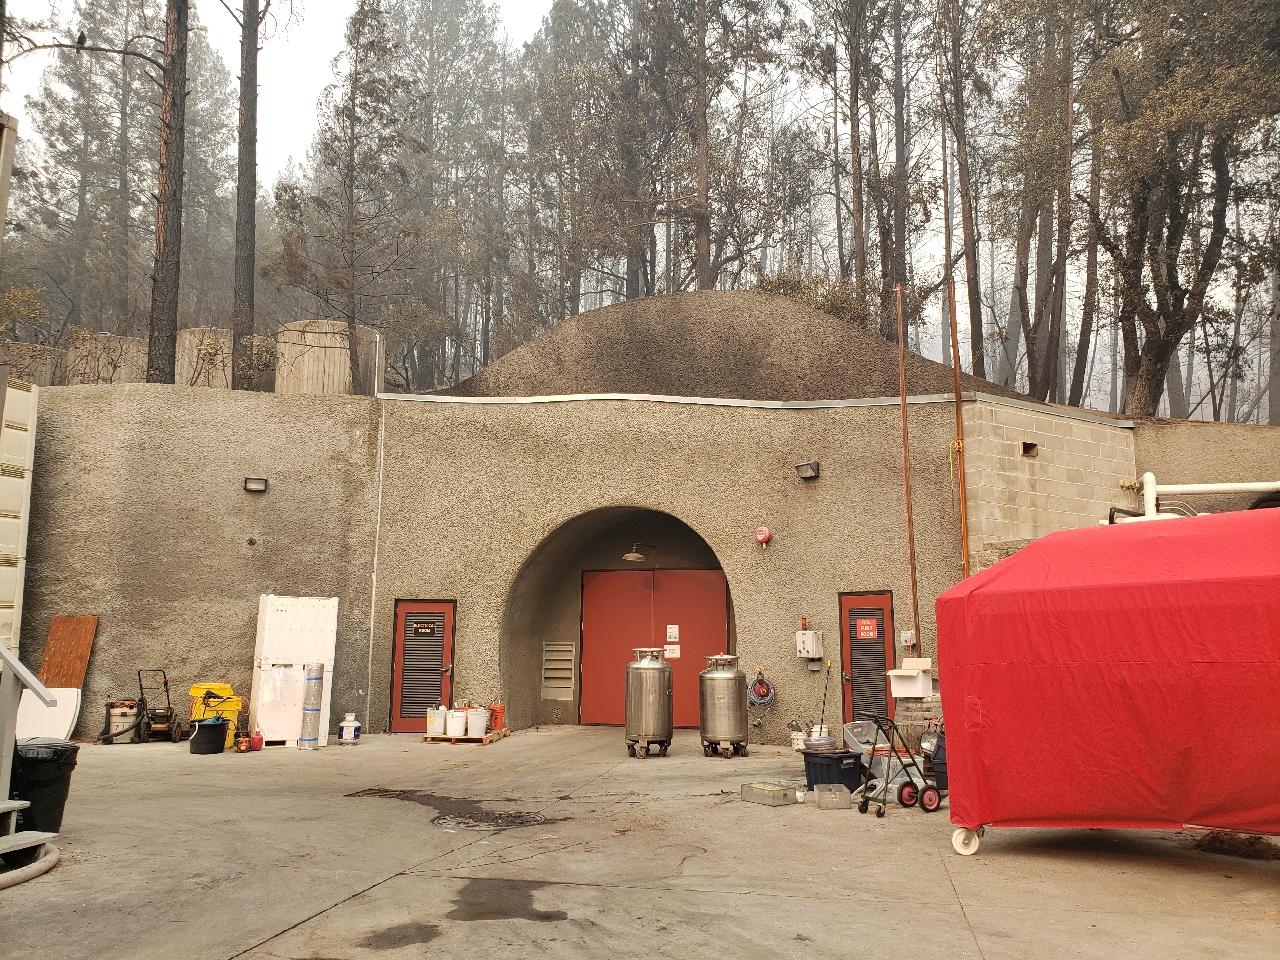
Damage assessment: affected